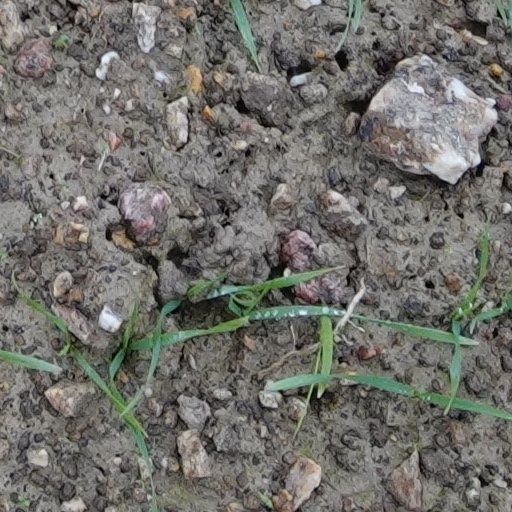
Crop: wheat